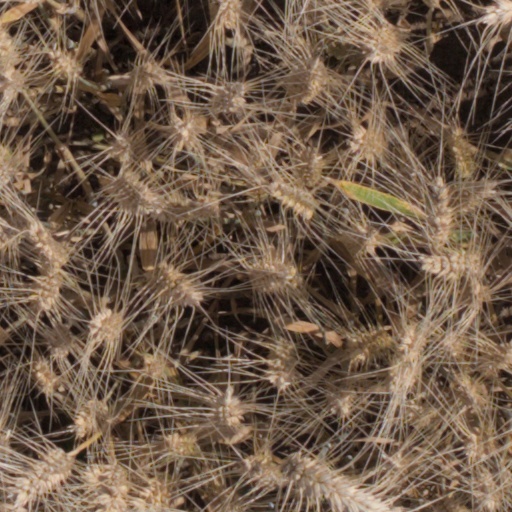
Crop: wheat